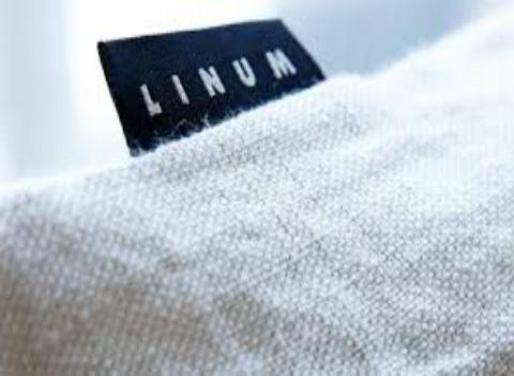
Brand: linum
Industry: Others